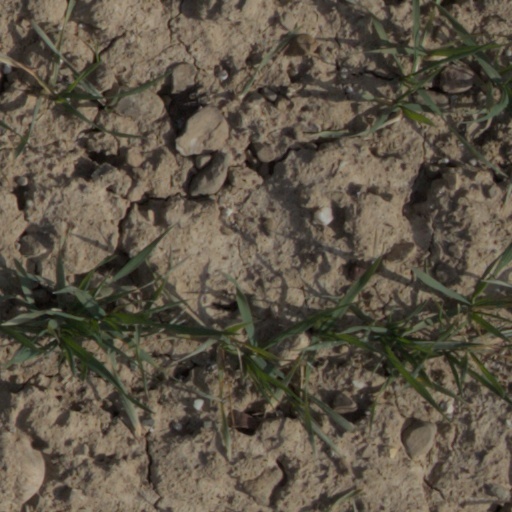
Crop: wheat